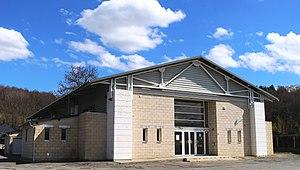
Salle des fêtes d'Ordizan (Hautes-Pyrénées)
Ordizan est une commune française située dans le département des Hautes-Pyrénées, en région Occitanie.